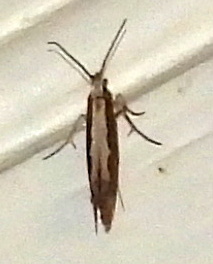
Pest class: diamondback_moth